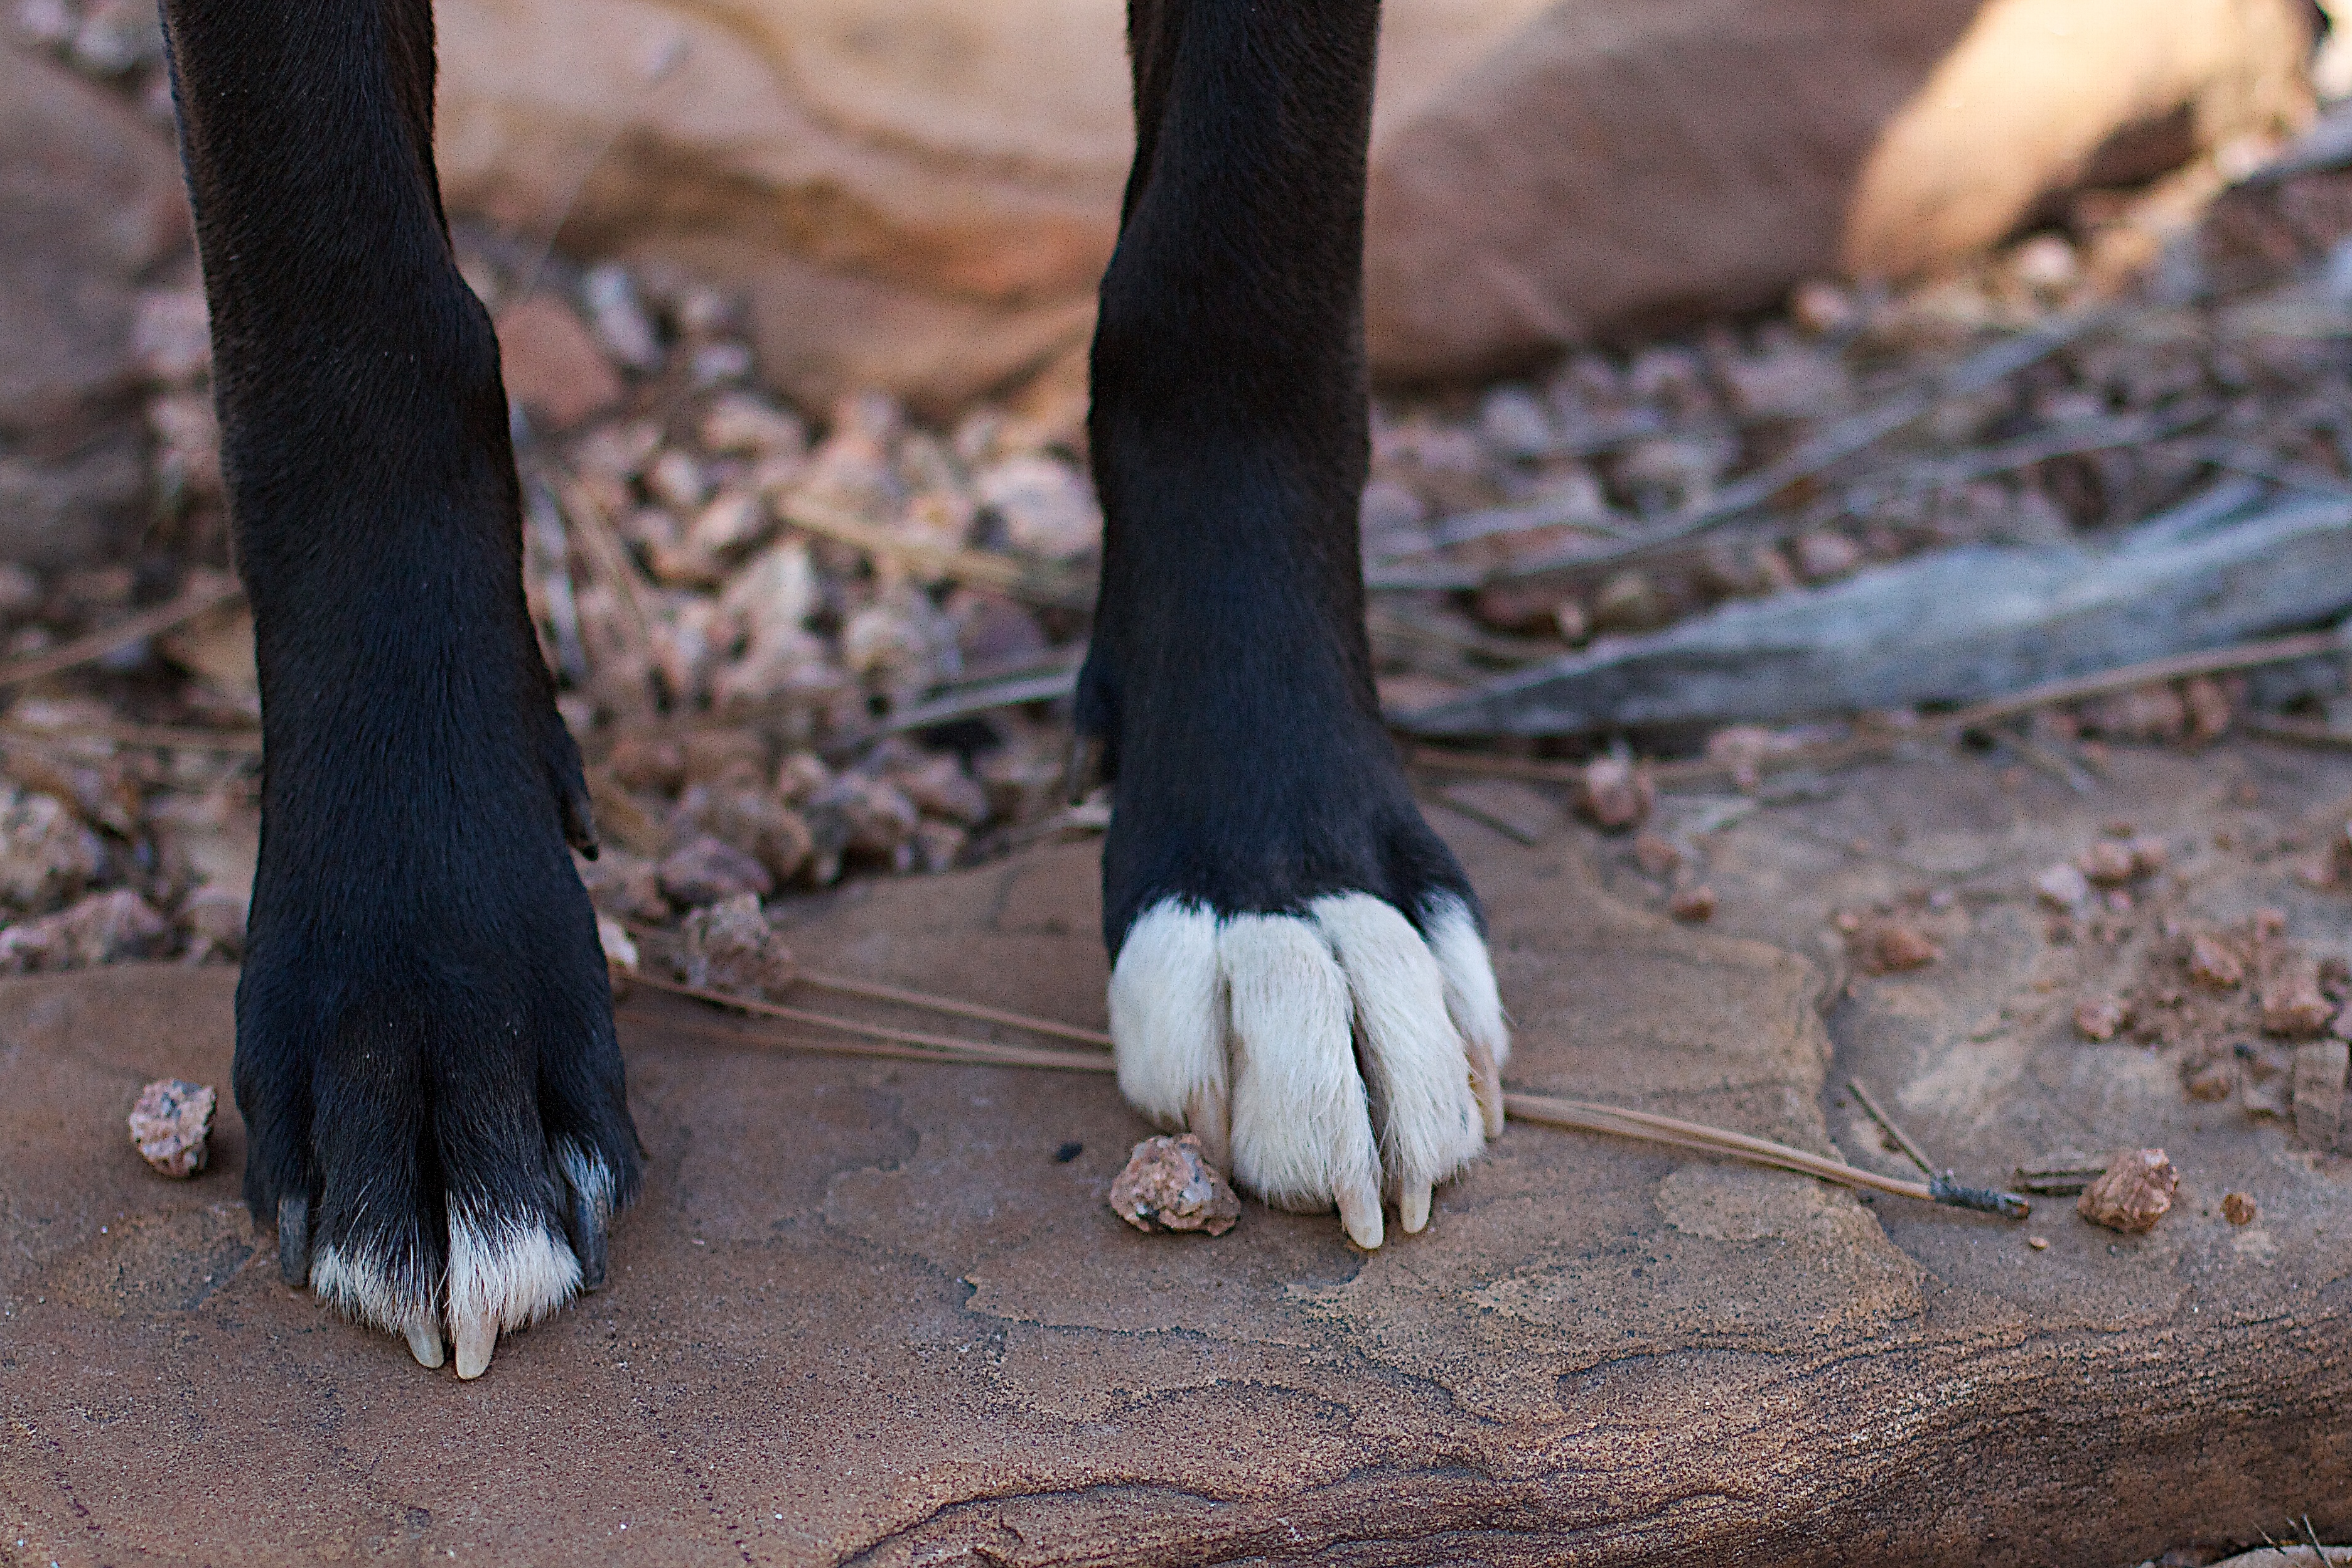
hand, wood, dog, leg, spring, soil